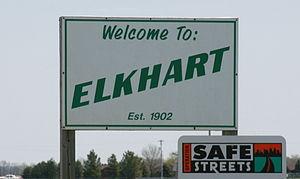
Elkhart est une ville du comté de Polk, en Iowa, aux États-Unis. Elle est fondée en 1853 et incorporée le 27 juillet 1904.